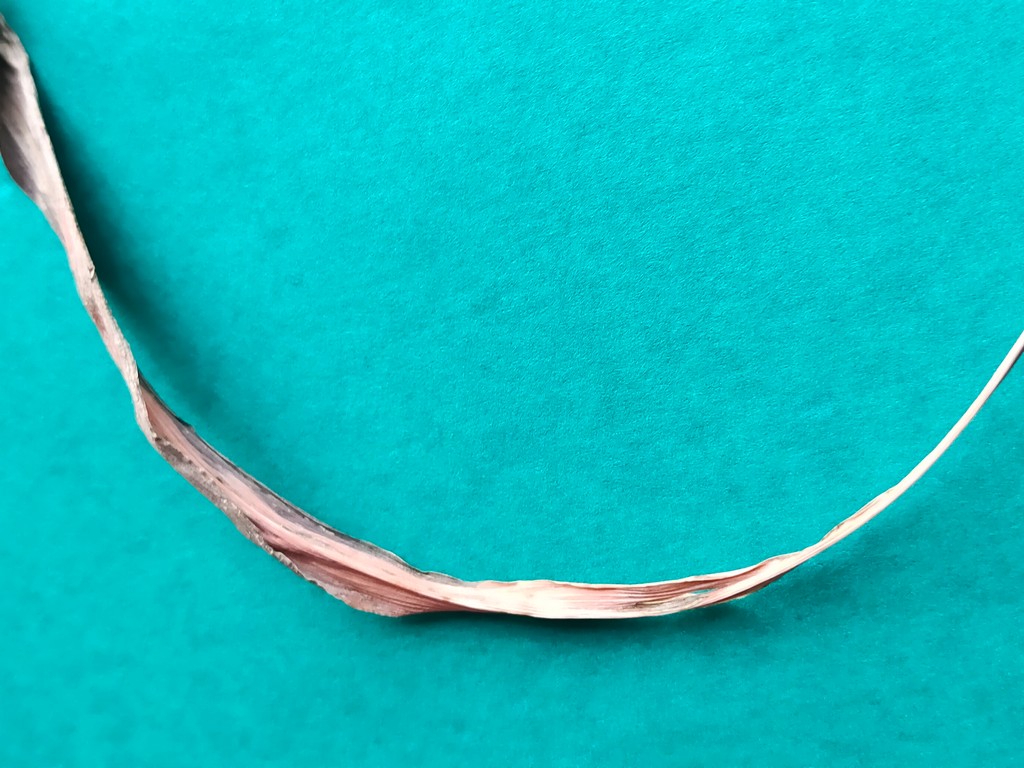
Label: Dried